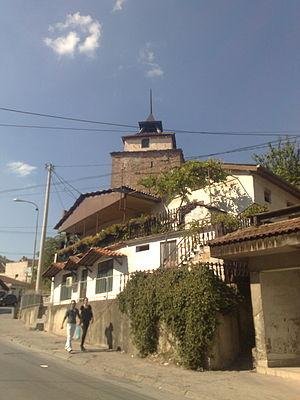
La tour de l'horloge de Chtip ou tour du Bey est un monument emblématique de Chtip, ville de l'est de la Macédoine du Nord. Elle se trouve dans le centre-ville historique.